Shakhty

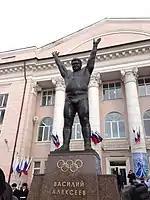
Monument to Vasily Alexeyev

In the beginning of the 19th century sergeant-major Popov founded on the Grushevka River a Cossack "stanitsa" of Alexandro-Grushevskaya. While the exact reasoning behind this name is unclear, it is possible that the name was given in honor of Emperor Alexander I. Twelve Cossacks and fourteen peasant serfs lived in the "stanitsa" at that time. By the mid-19th century, fifty-seven coal mines operated in this area. In 1867, it was granted town status and renamed Gornoye Grushevskoye Poseleniye. The name was changed to Alexandrovsk-Grushevsky in 1881.